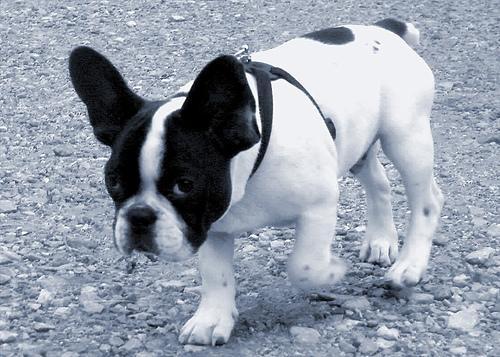
French_bulldog